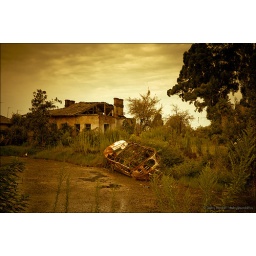
Abandoned house with old bus in swamp